Rohrau, Austria

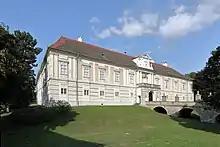
Schloss Rohrau

In the Middle Ages, a castle was built, surrounded by a moat; later it was converted to a chateau. Its facade as seen today is in the "Josephinian Style", a late and very rare Baroque style that only was used during the reign of Emperor Joseph II in the late 18th century. The chateau (Schloss Rohrau) has been owned by the Counts of Harrach and their descendants since 1524, and it contains the largest private collection of Dutch oil paintings in Austria.